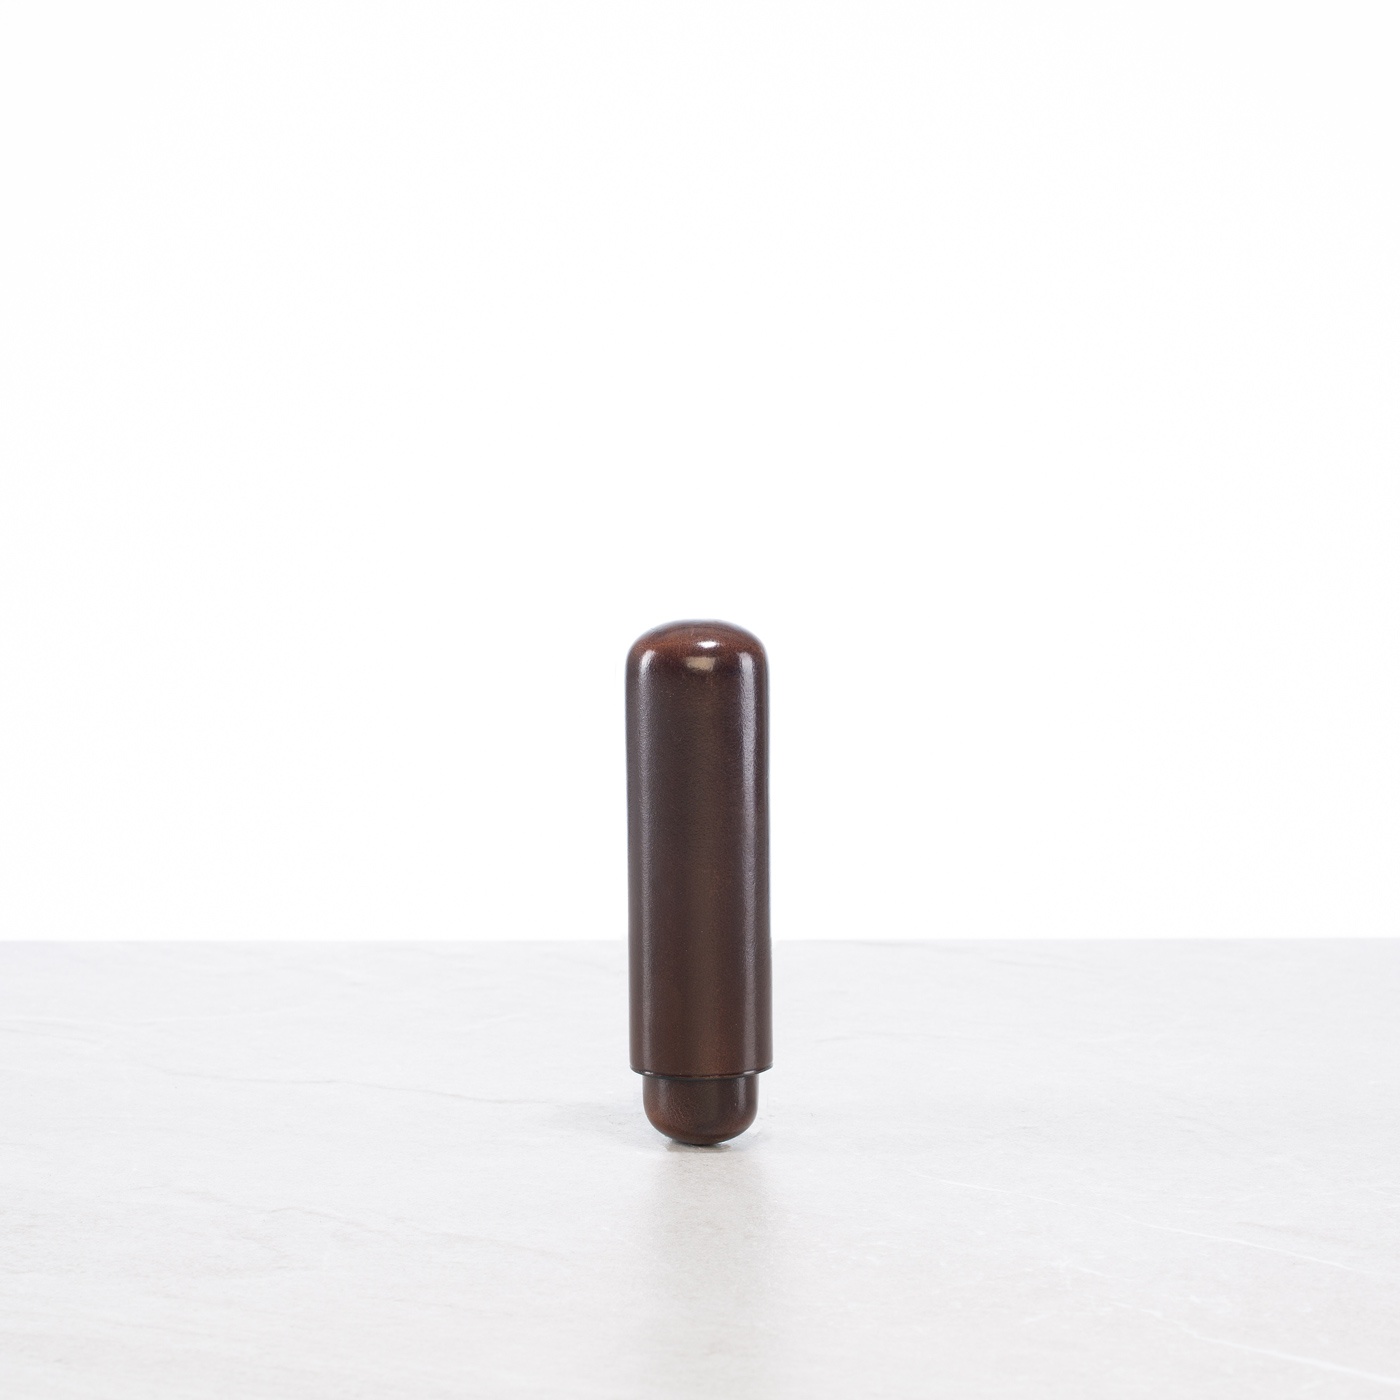
Single Robusto
Charcoal hand-tanned vegetable-tanned cowhide, Unlined. Polished with bees wax. Holds 1 Robusto cigar. Out of stock. Pre-order a new one. Visit the information section for the definition of "pre-order item".
Brand: Mettique Store
Category: Home & Garden > Smoking Accessories > Cigar Cases